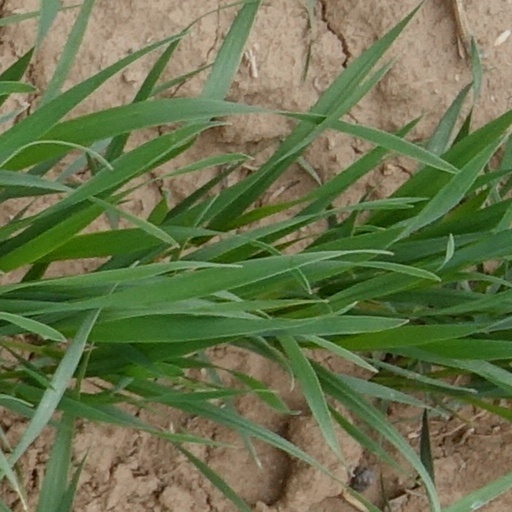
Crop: wheat